Apache War Smoke

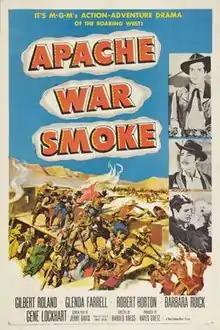
Film poster

Apache War Smoke is a 1952 American Western film directed by Harold F. Kress and starring Gilbert Roland, Glenda Farrell, and Robert Horton. The film is based on the 1939 short story "Stage Station" by Ernest Haycox. It was released by MGM on September 25, 1952. An outlaw murders several Apaches and flees to a stagecoach station with the tribe in hot pursuit.